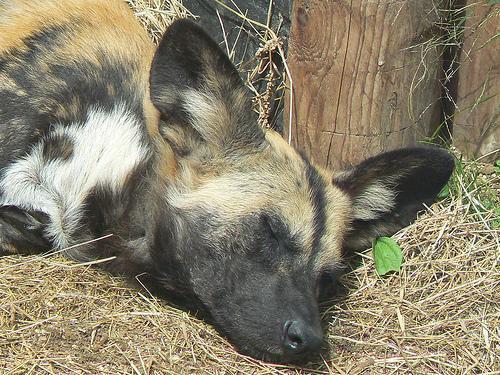
African_hunting_dog